Blinx 2: Masters of Time and Space

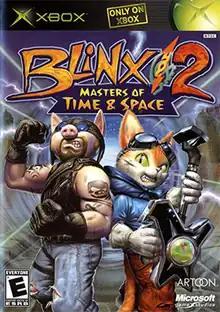
North American cover art

Blinx 2: Masters of Time and Space (released in Japan as Blinx 2: Battle of Time and Space) is a platform video game developed by Artoon and published by Microsoft Game Studios for the Xbox. Released in 2004, it is the sequel to "" and was the second and final installment of the series. It received mixed reviews from critics. Like the previous installment, it is playable on an Xbox 360 using backwards compatibility.